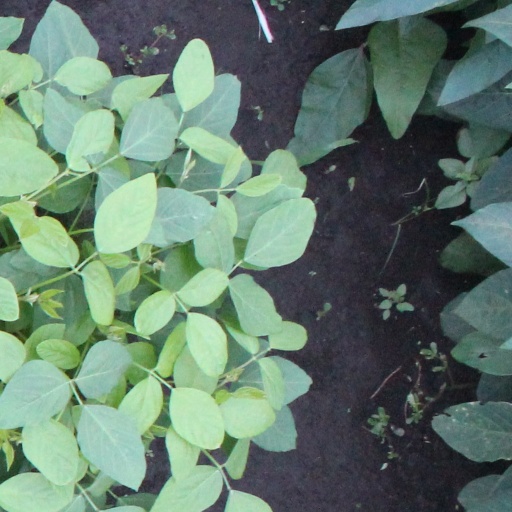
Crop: soybean